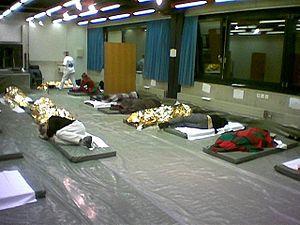
L'ivresse correspond à un état d'exaltation correspondant à une excitation intellectuelle et physique, un trouble de l'humeur ou une incoordination des mouvements généralement dû à une ingestion massive d'alcool ou d'une autre substance toxique, pouvant entraîner à terme une inconscience prolongée.